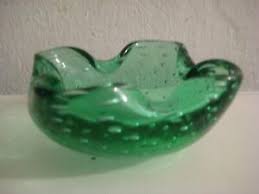
Waste category: glass